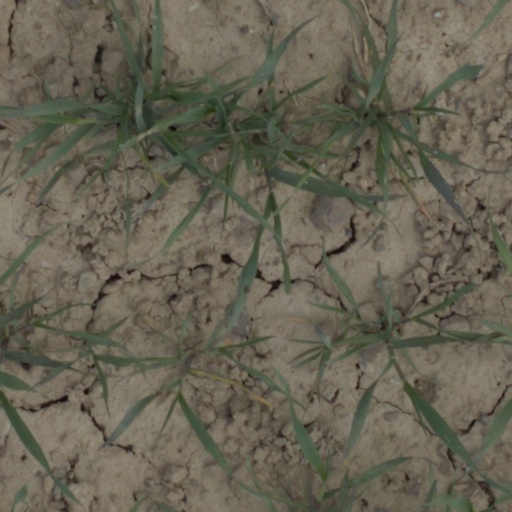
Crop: wheat